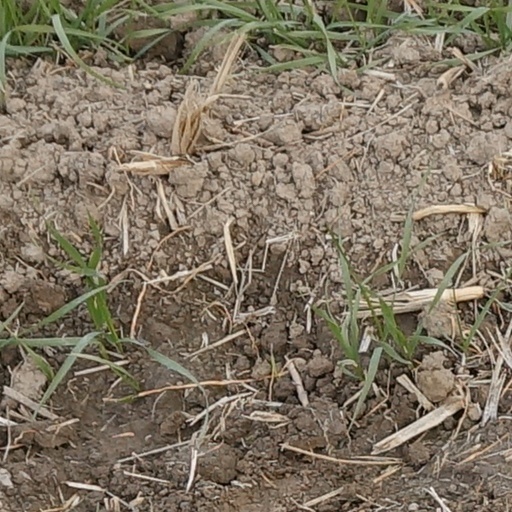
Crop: wheat